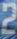
Number: 2